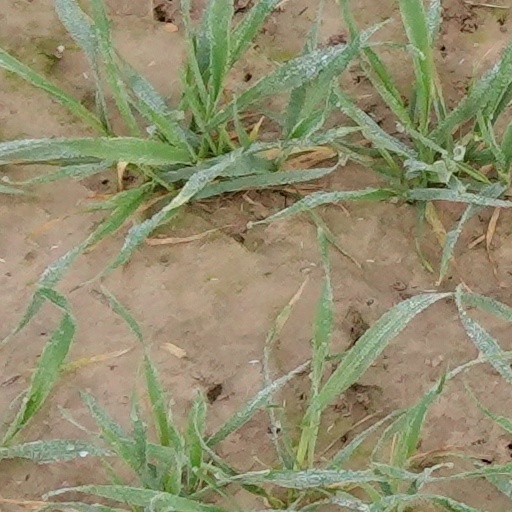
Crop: wheat